Mark Ruffalo

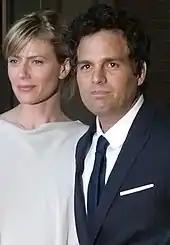
Ruffalo with wife Sunrise Coigney at the red carpet of "What Doesn't Kill You" in 2008

After completing work on the film "The Last Castle", Ruffalo was diagnosed with a vestibular schwannoma, a type of brain tumor also known as an acoustic neuroma. The tumor was found to be benign; however, the surgery to remove the mass resulted in partial facial paralysis and affected his hearing. The paralysis subsided after a year, but Ruffalo remains deaf in his left ear.